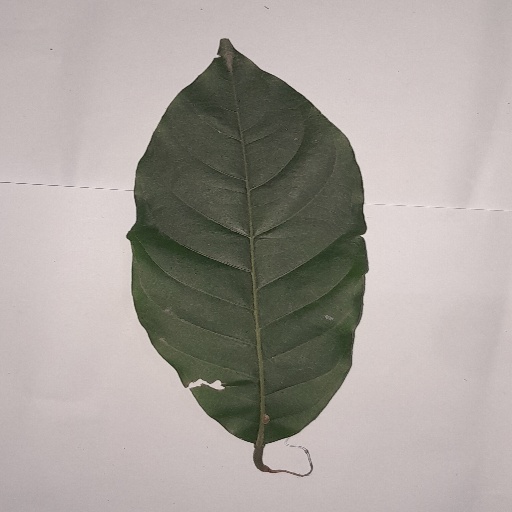
Species: HariTaki
Leaf condition: Shot Hole